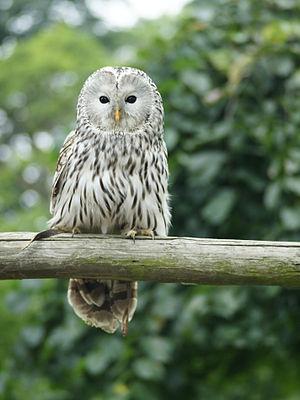
Le parc national de Hamra est un parc national de la Suède situé dans la commune de Ljusdal du comté de Gävleborg. Il couvre une superficie de 1 383 ha, dans une zone au relief peu prononcé, le long du cours de la rivière Svartån.
La Chouette de l'Oural est une espèce de rapaces de la famille des Strigidae. Cet oiseau de proie nocturne peut ressembler à la Chouette hulotte, et se rencontre à l'est de l'Europe, appréciant les forêts profondes. L'espèce n'est pas menacée.